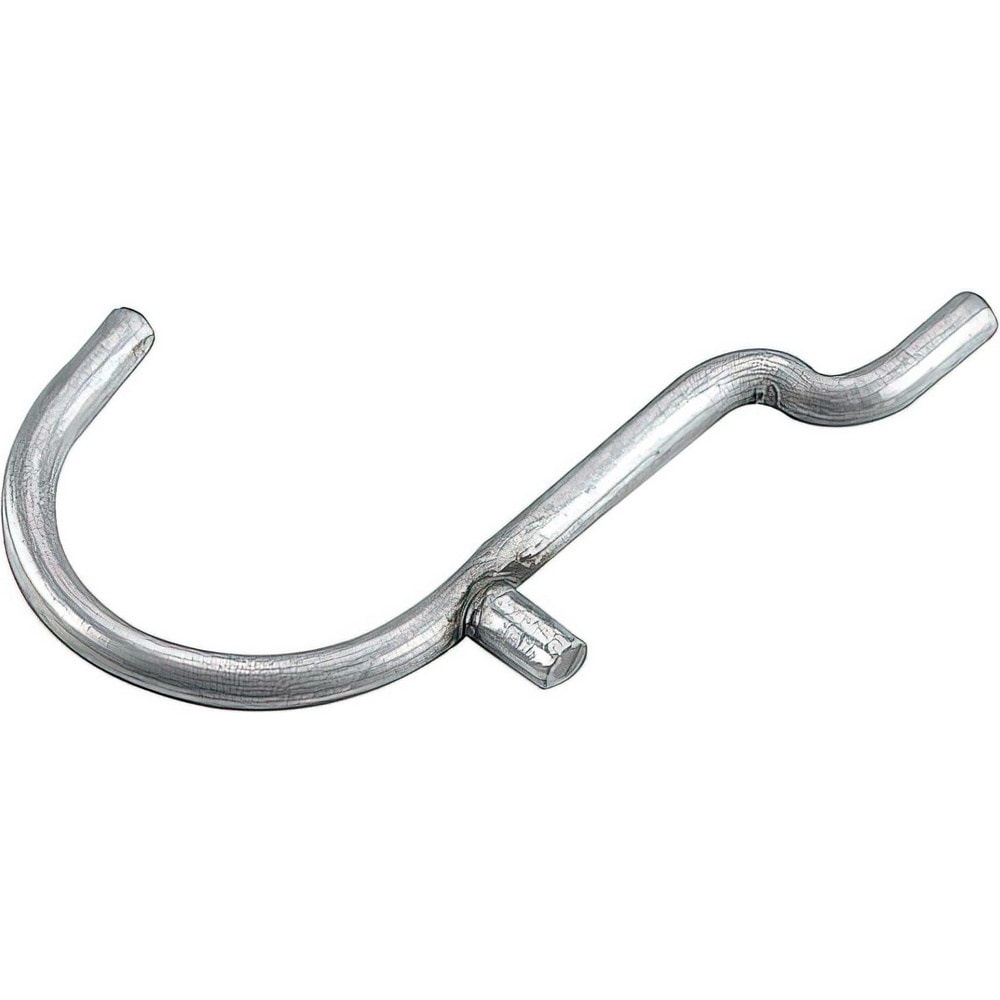
Brand: Onward / Part #: 23051XR
Item #: 09814377 Brand: Onward Model #: 23051XR Product Specifications Hook Type Curved Hook Mount Type Pegboard Material Metal Projection 1 in Finish Zinc For Peg Hole Diameter 0.25 in
Brand: Onward
Category: Hardware > Hardware Accessories > Hooks, Buckles & Fasteners